Star Building

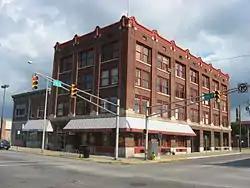
Star Building, July 2011

Star Building is a historic commercial building located at Terre Haute, Vigo County, Indiana. It was built in 1912, and is a four-story, Chicago school style brick building. It features limestone and terra cotta detailing and a pressed metal decorative cornice. The building was built to house the "Terre Haute Star" newspaper.